Eastern Orthodoxy in Norway

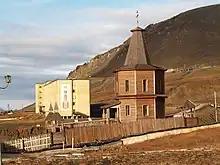
The Church in Barentsburg

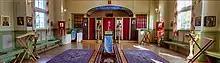
St.Hallvard Eastern Orthodox Church. Oslo.

The main parish of the Moscow Patriarchate, St. Olga's, was founded in Oslo in 1996. Today, there are also independent churches under the Moscow Patriarchate in Stavanger, Bergen, Trondheim and Kirkenes. In addition, the Moscow Patriarchate sponsors work in Tromsø and in the Russian settlement of Barentsburg on Svalbard. Russian communities in northern Norway have often been attended to by Russian clergymen of the Moscow Patriarchate.